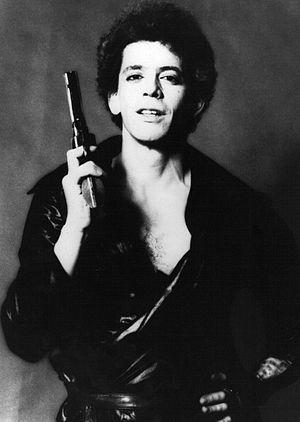
Lou Reed [luː ˈɹiːd], né le 2 mars 1942 à Brooklyn et mort le 27 octobre 2013 à Southampton, est un auteur-compositeur-interprète américain qui a commencé sa carrière avec le groupe The Velvet Underground. Il en a été l'un des guitaristes, l'un des chanteurs et le principal auteur des chansons ; il a composé nombre de titres devenus populaires après la séparation du groupe en 1970. Le Velvet Underground a eu une influence majeure sur plusieurs générations de compositeurs, malgré son manque de succès commercial dans les années 1960.